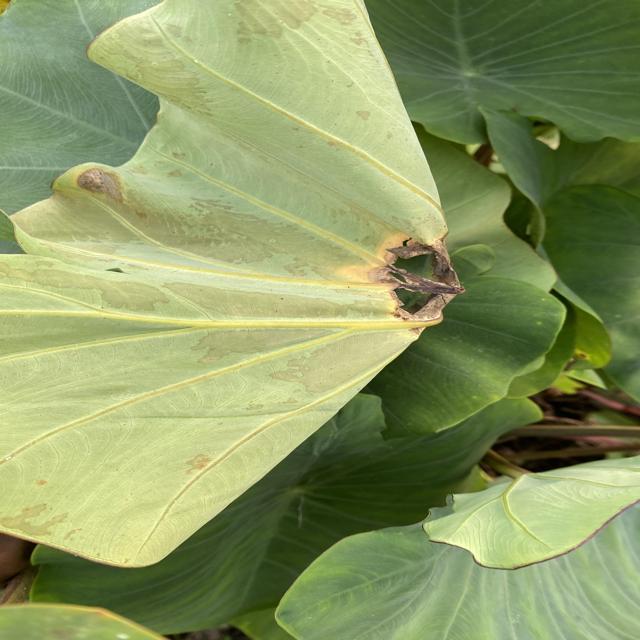
Label: Late_Blight